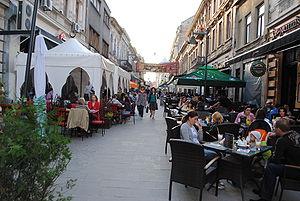
Bucarest est la capitale de la Roumanie.